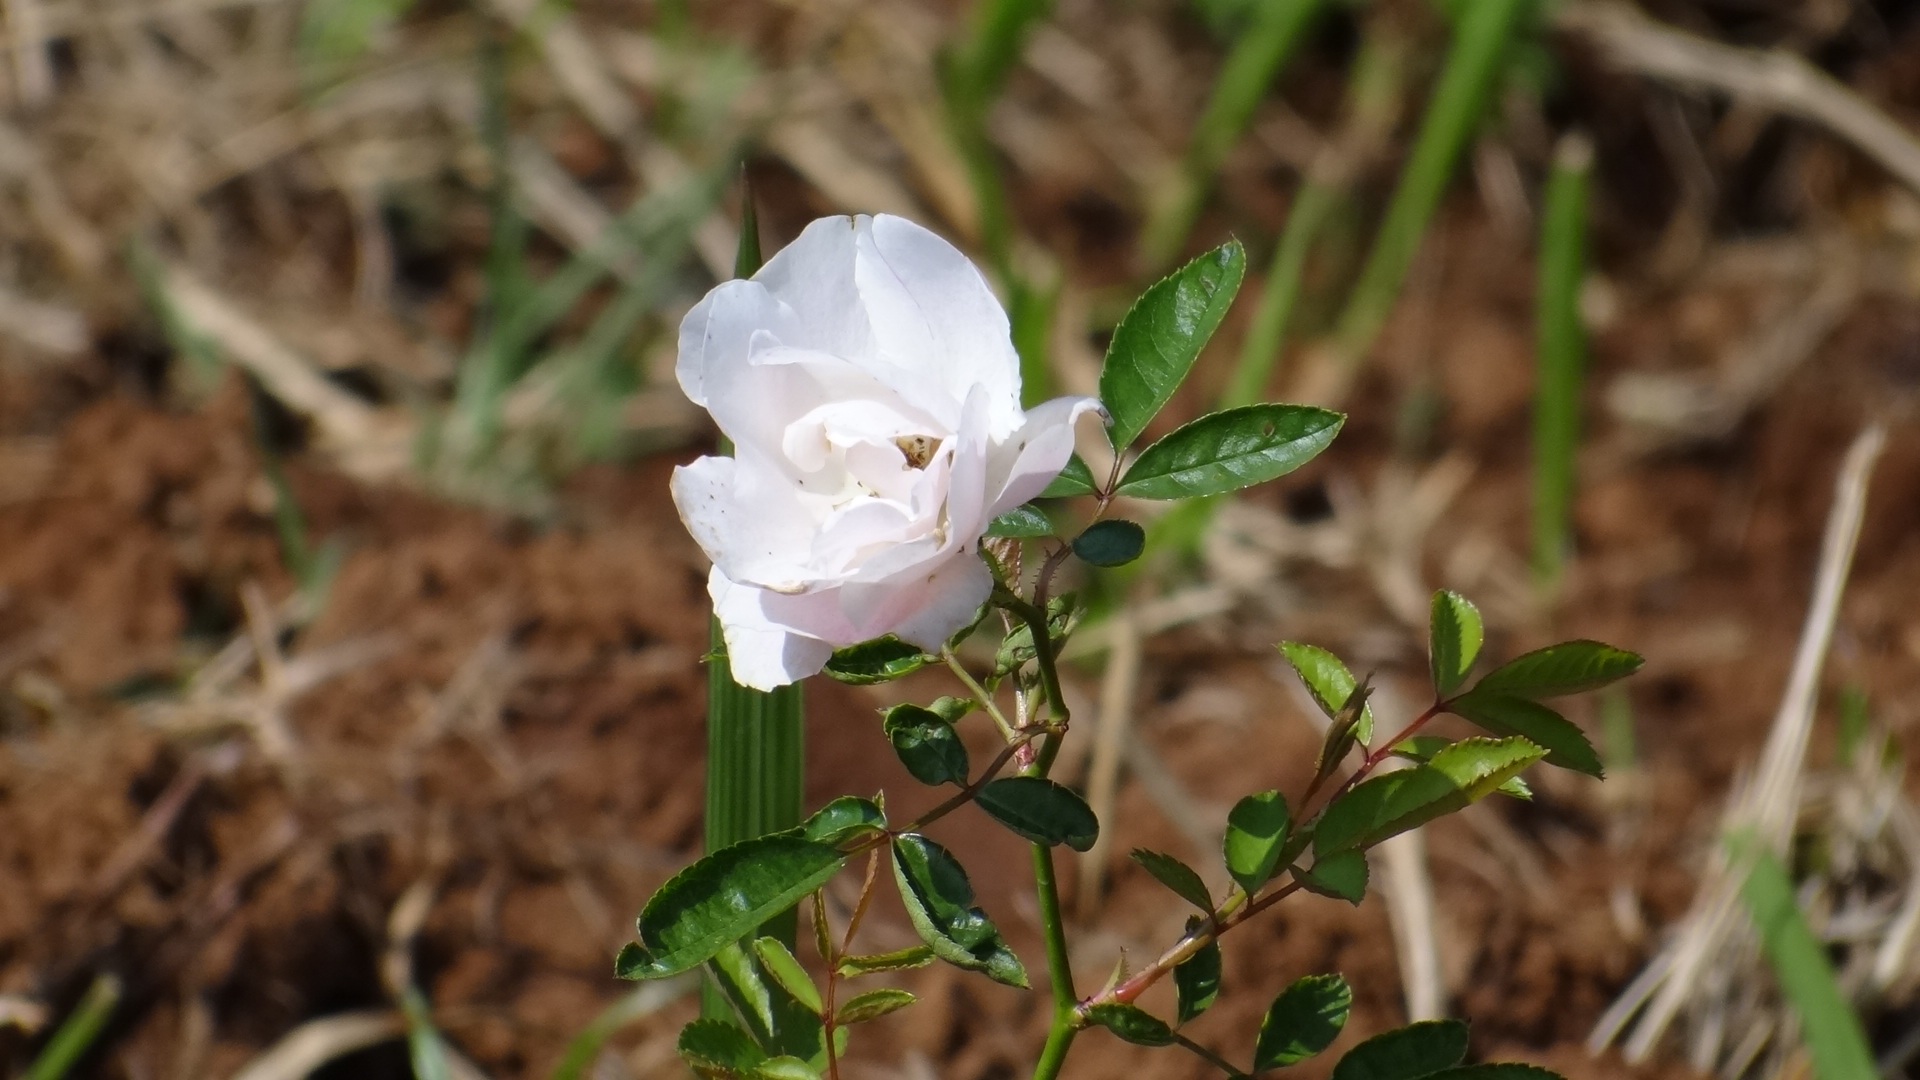
nature, blossom, plant, white, flower, petal, rose, fresh, botany, flora, wildflower, shrub, macro photography, white rose, flowering plant, land plant, calochortus, sego lily